Nishapur

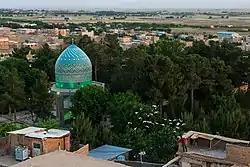

Nishapur is connected to the Trans-Iranian Railway System which is a UNESCO world heritage. The Nishapur train station became operational during the reign of Mohammad Reza Pahlavi and it is located on the southern part of the city.